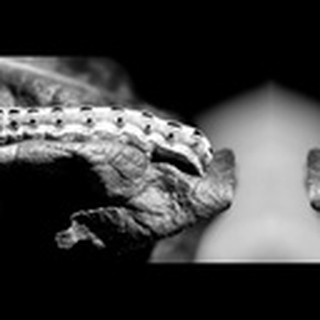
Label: cotton_army_worm